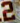
Number: 2